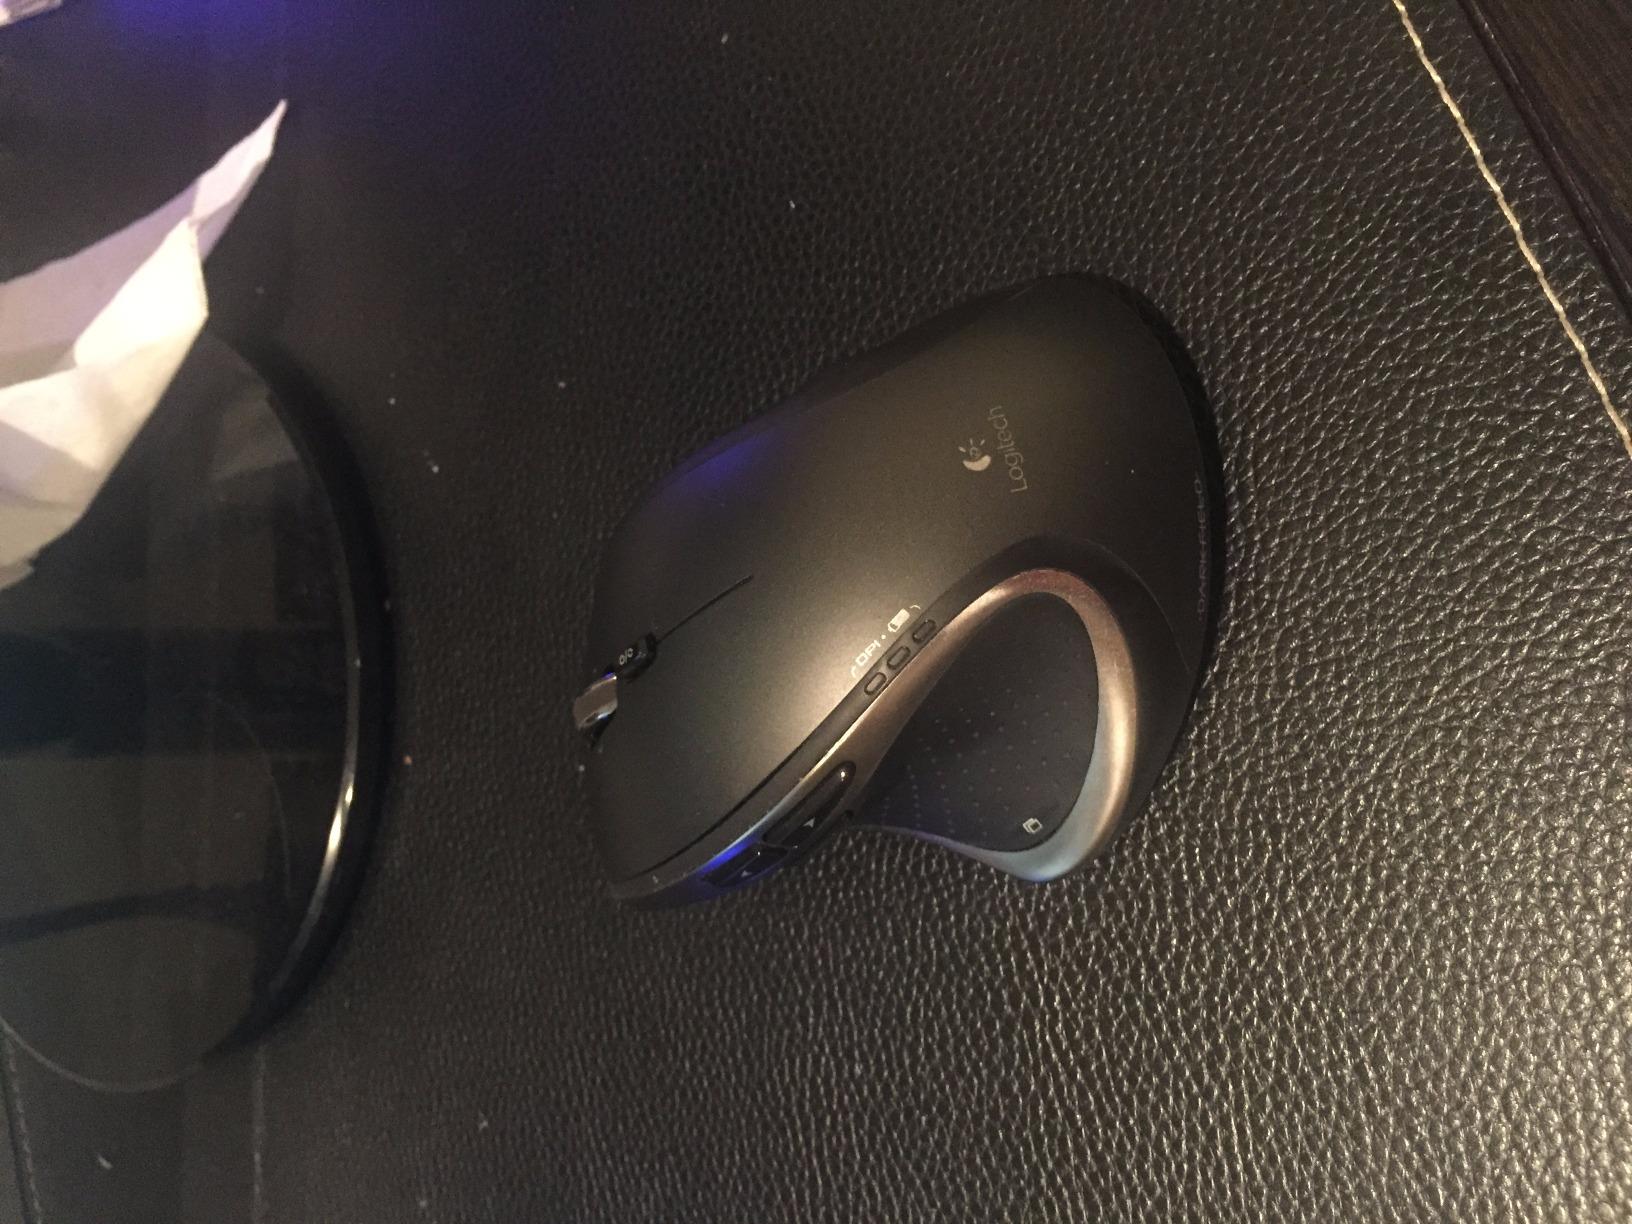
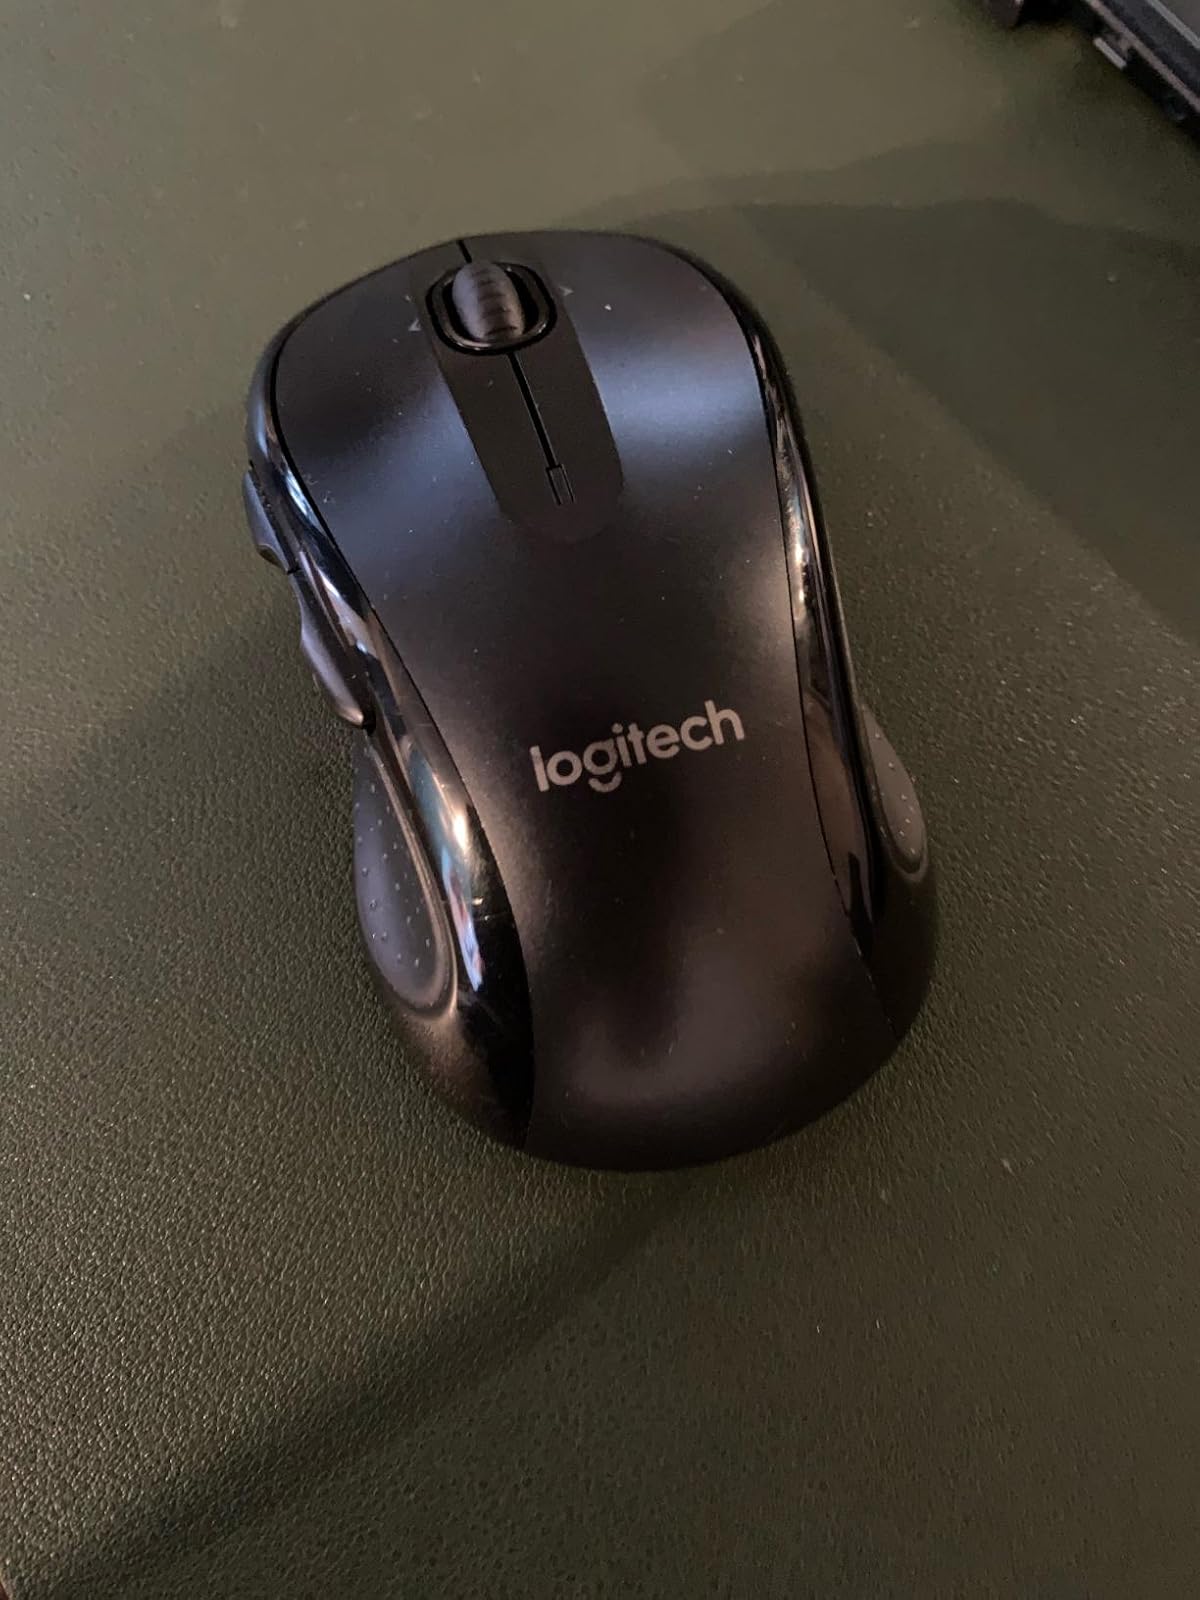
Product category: mouse
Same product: no